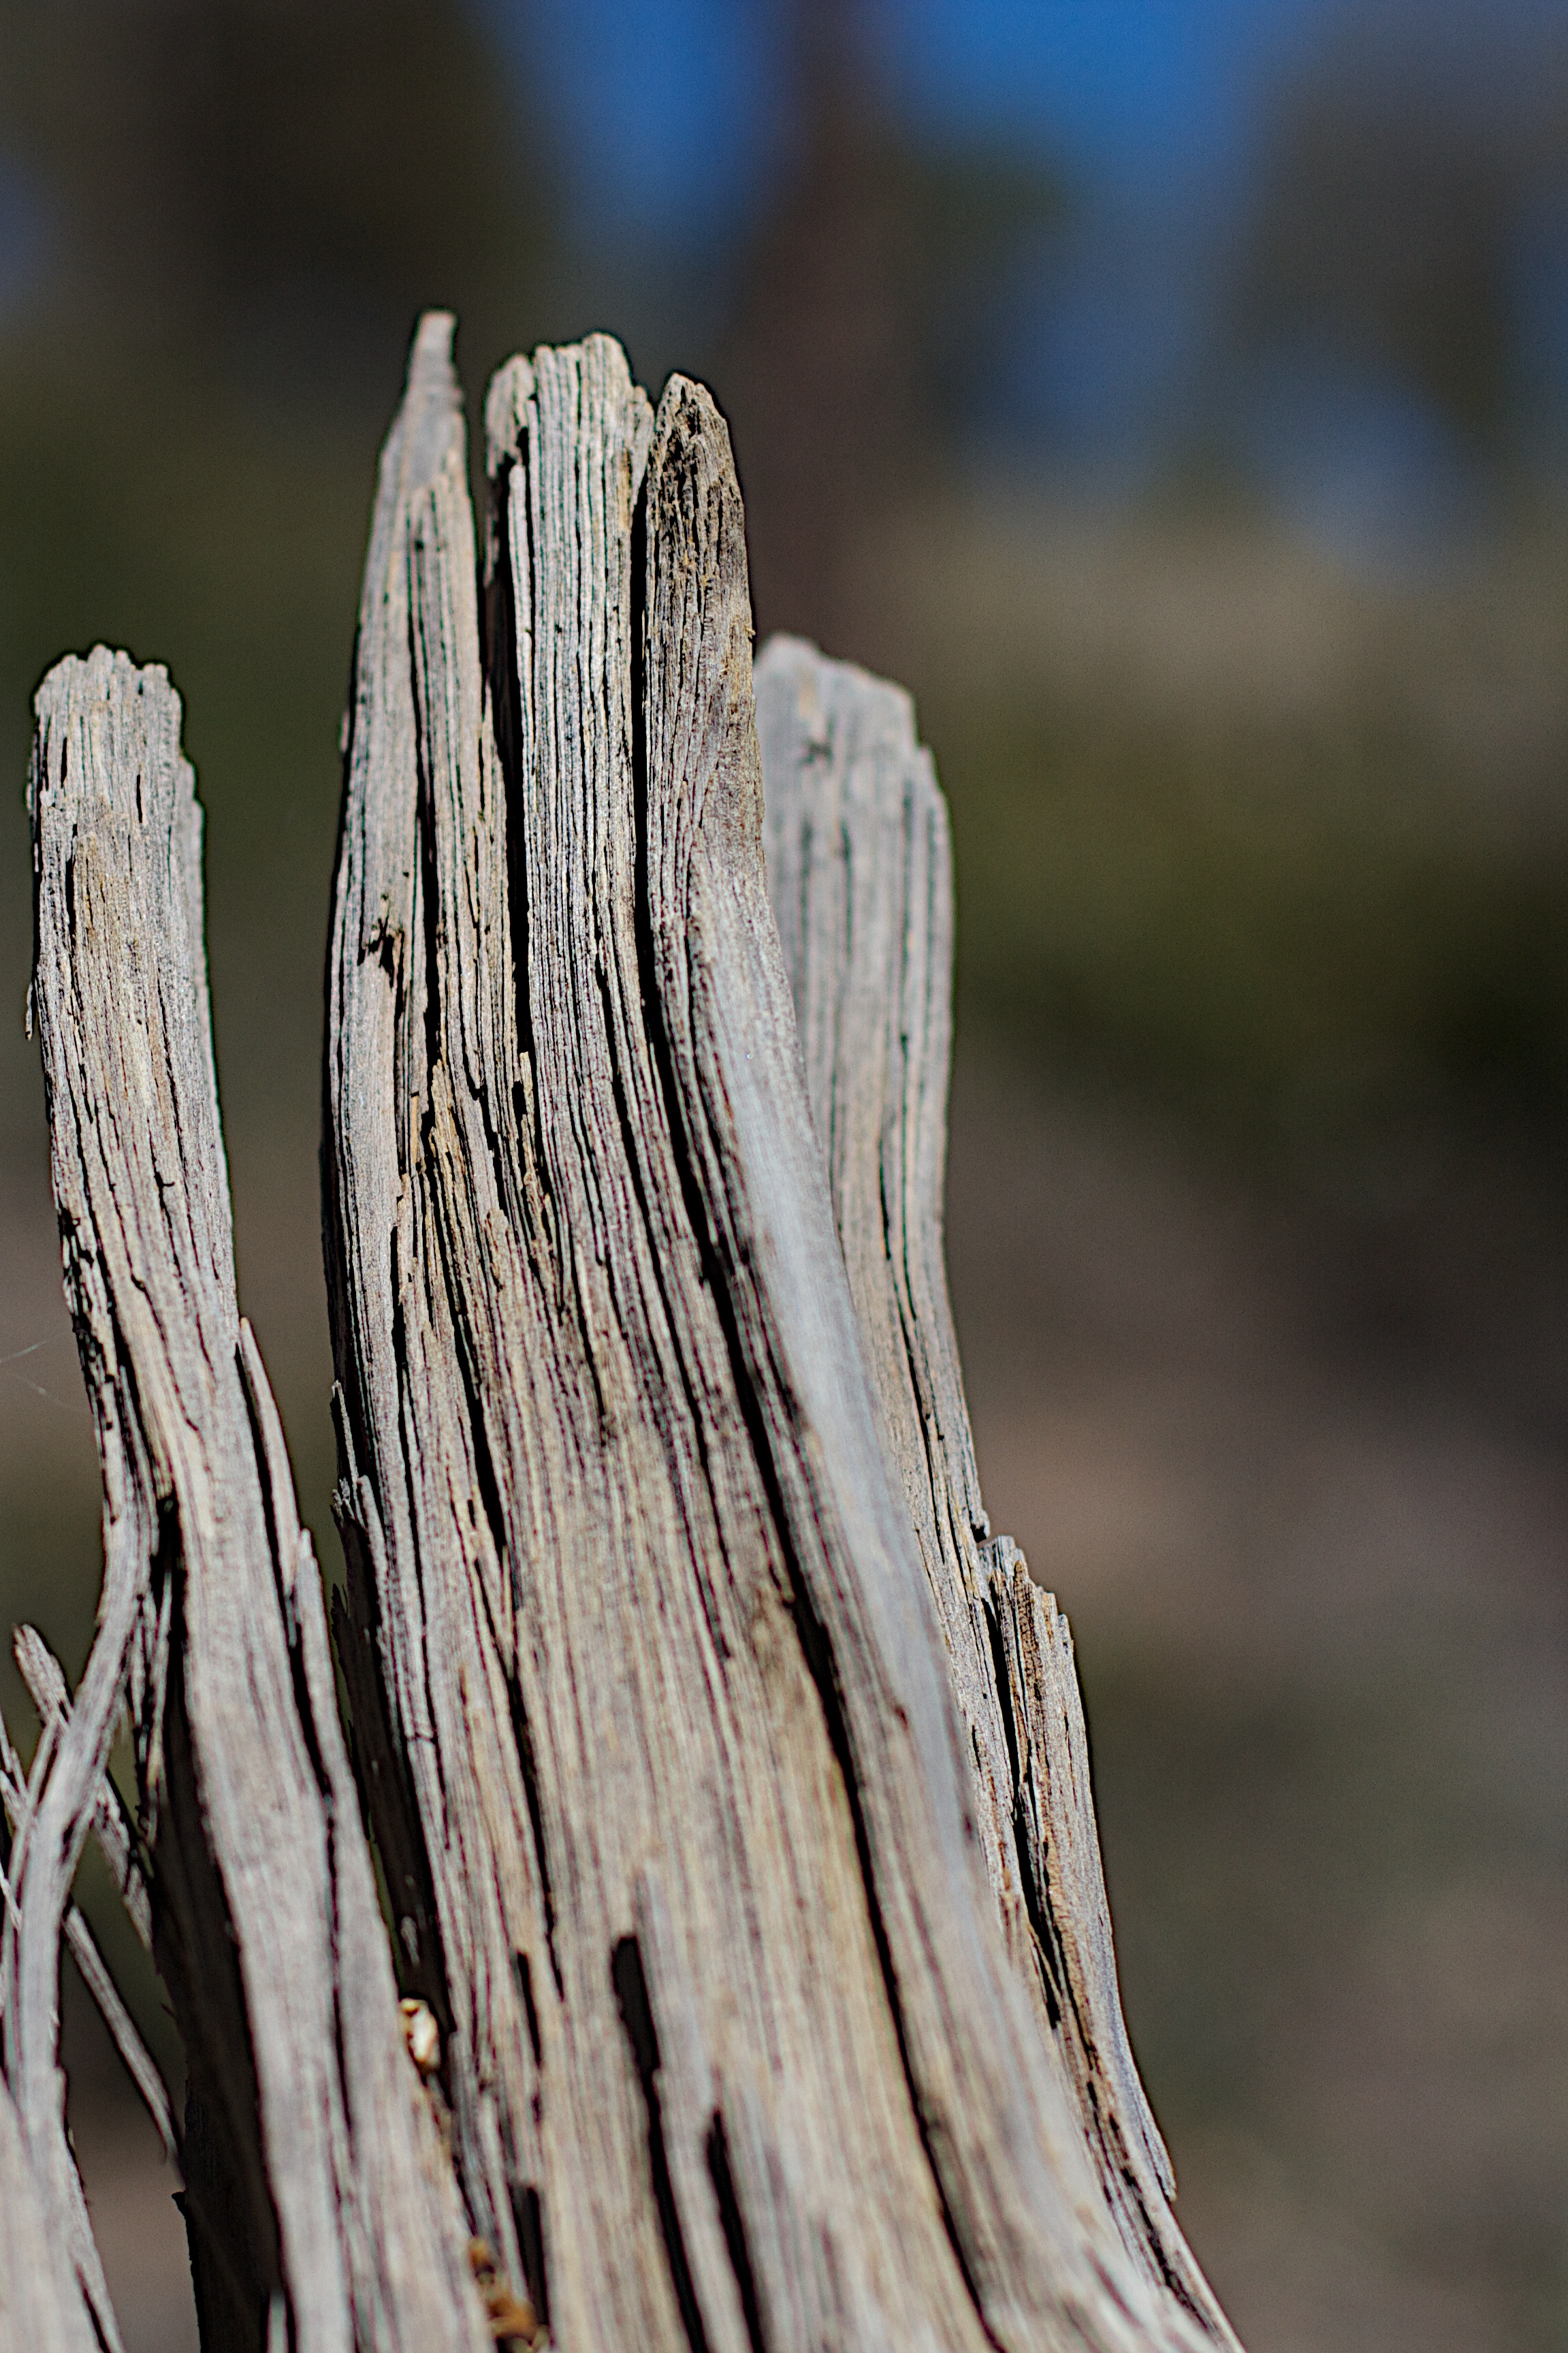
driftwood, tree, nature, grass, branch, plant, wood, leaf, trunk, season, twig, close up, macro photography, plant stem, woody plant